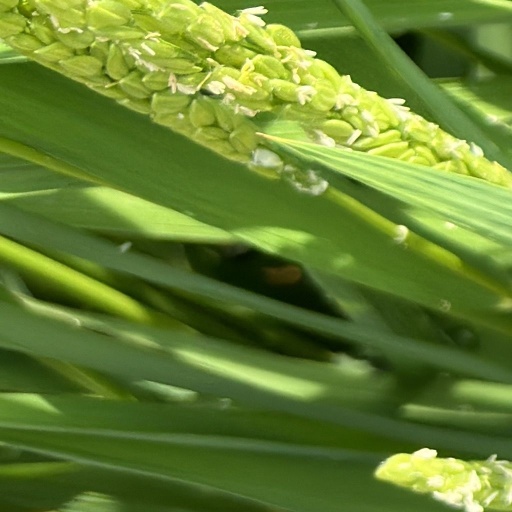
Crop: rice